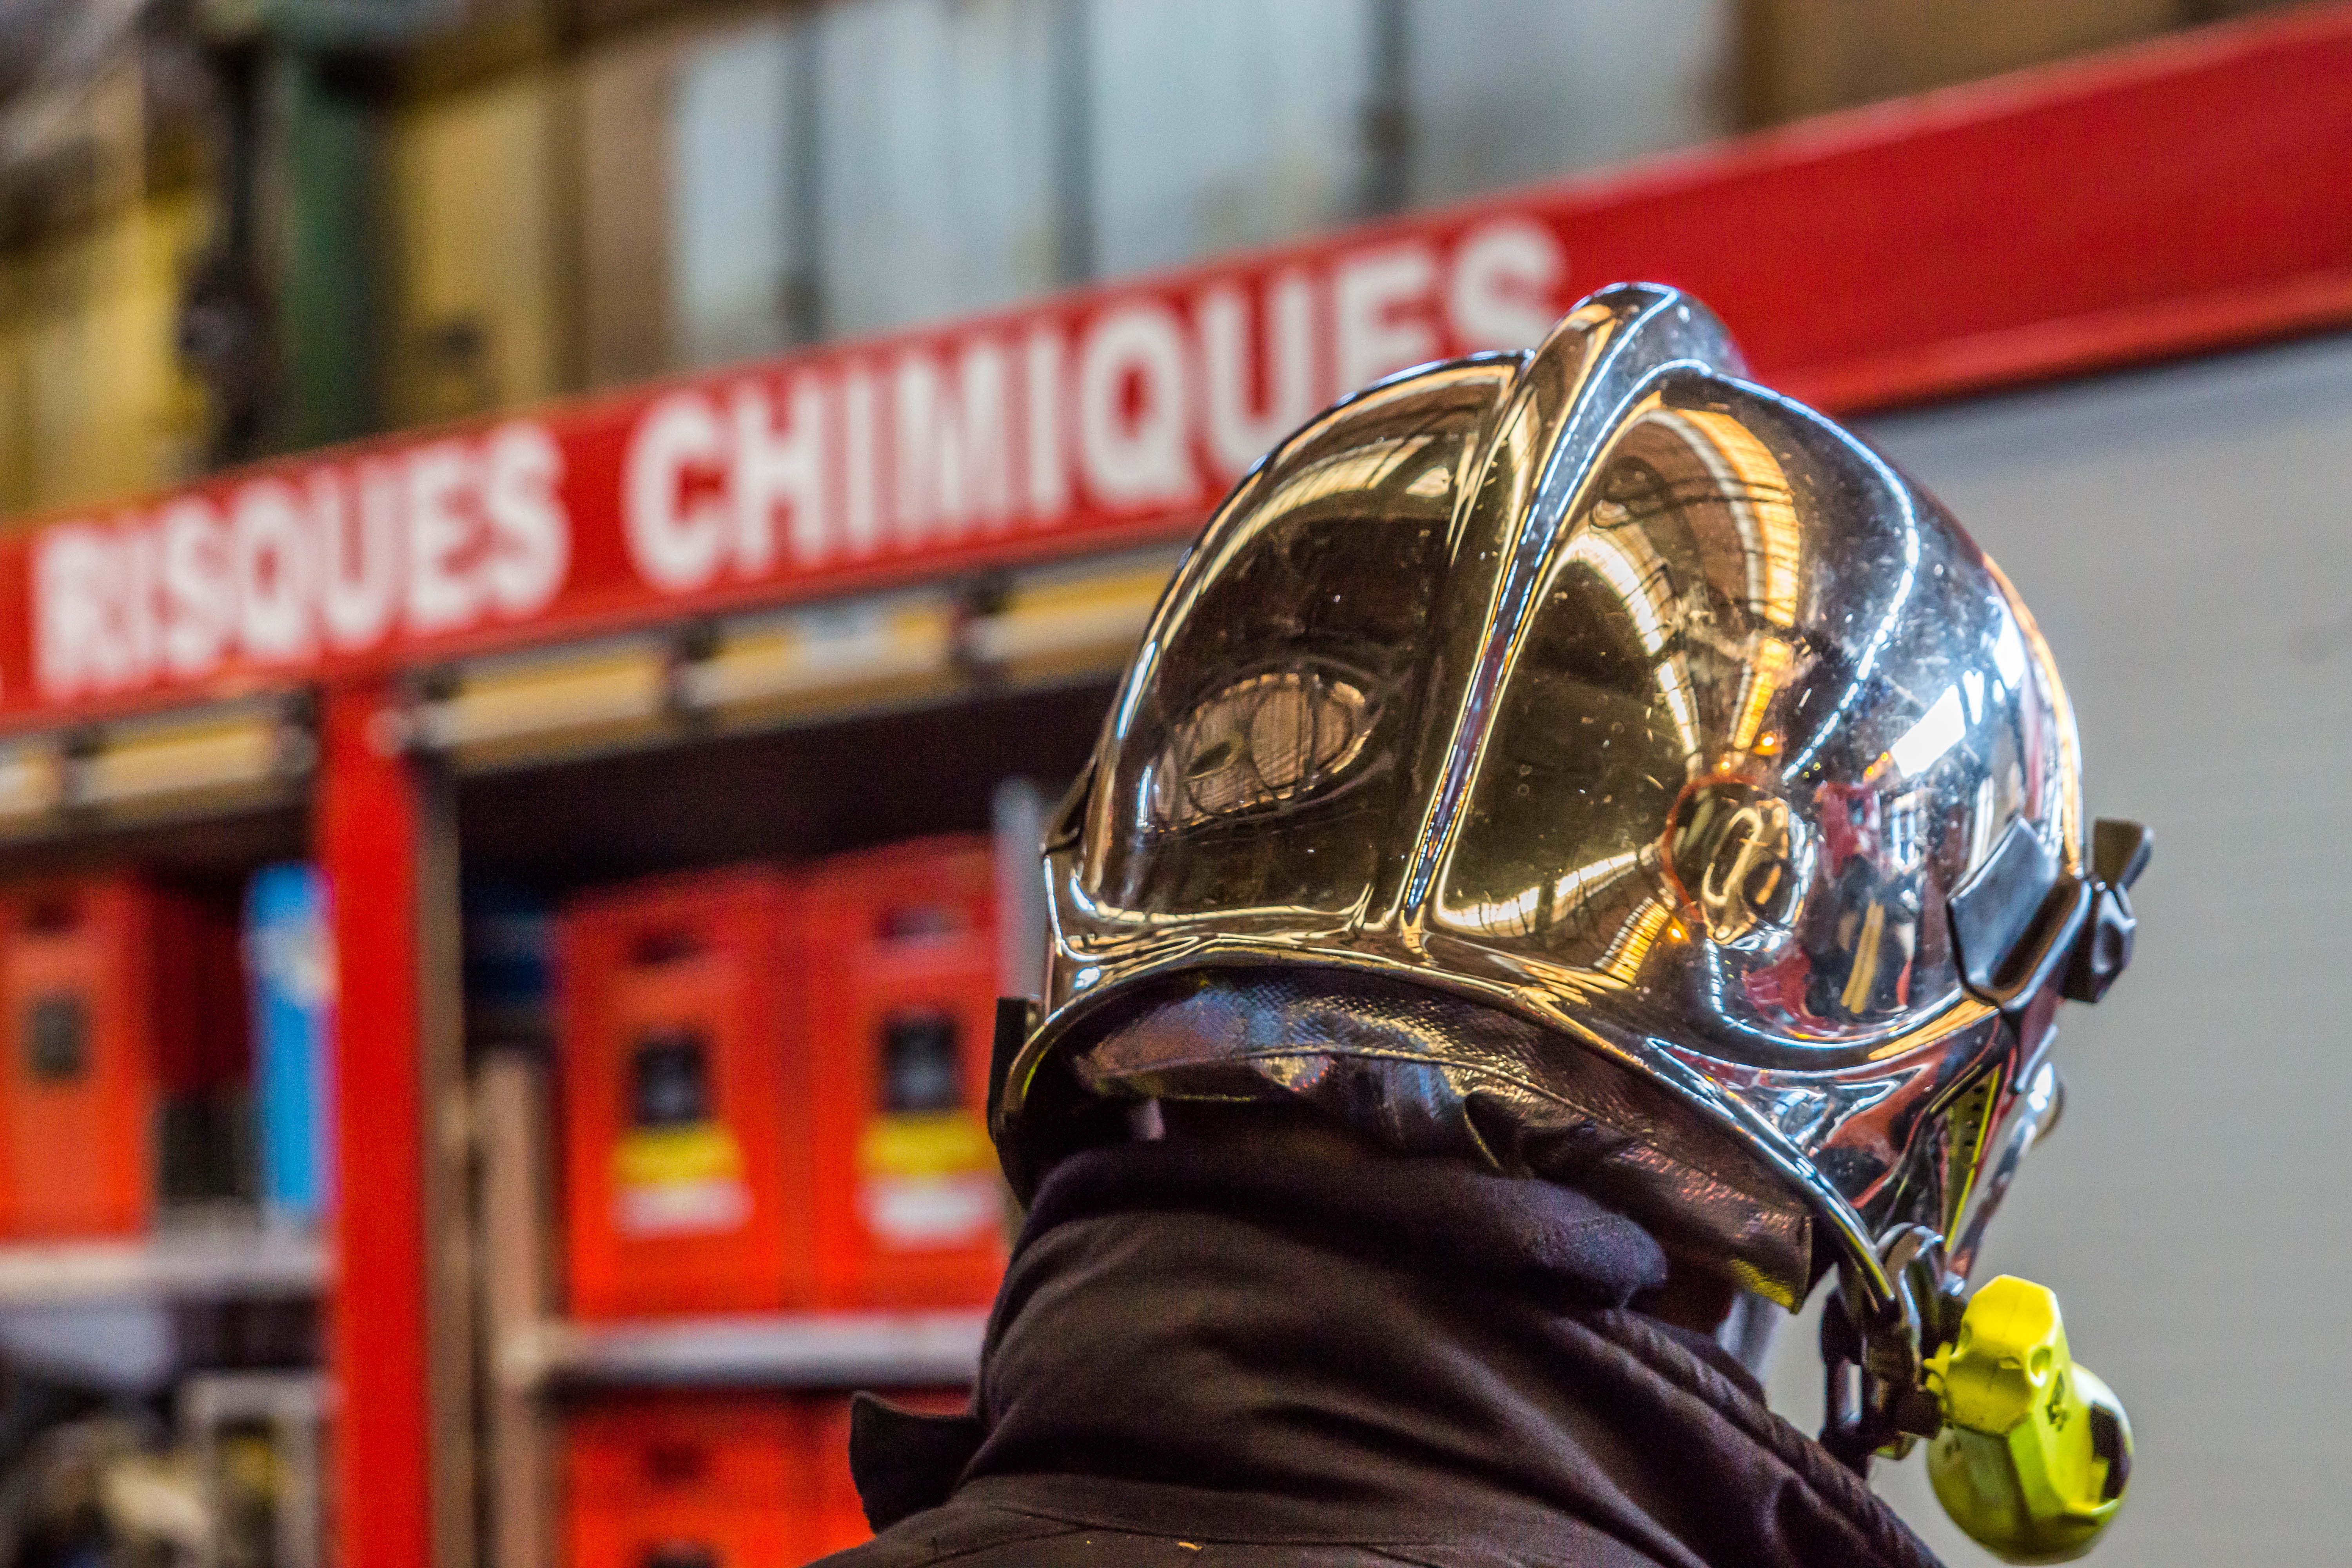
vehicle, chemical, firefighter, risks, chemical risk